Eastern Rift mountains

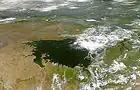
Lake Victoria is one of the great lakes of Africa.

The mountains are rich in wildlife, including animals who migrate to higher altitudes during the hot season in the surrounding savanna. The mountains are home to a number of endemic bird species, such as Hinde's babbler, which lives only on Mount Kenya.